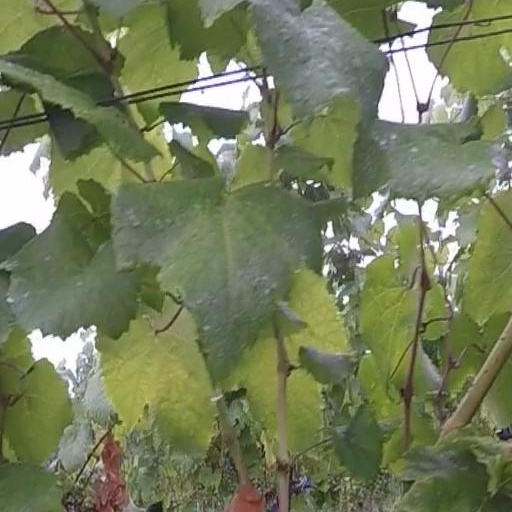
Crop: grape